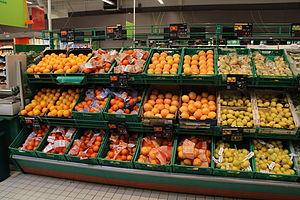
Supermarché Carrefour Market à Voisins-le-Bretonneux en France.